Hydrogen production

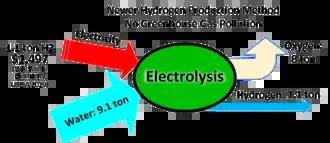
Illustrating inputs and outputs of electrolysis of water, for production of hydrogen and no greenhouse gas

Decomposing water, the latter carrier, requires electrical or heat input, generated from some primary energy source (fossil fuel, nuclear power or a renewable energy). Hydrogen produced by electrolysis of water using renewable energy sources such as wind and solar power, referred to as green hydrogen. When derived from natural gas by zero greenhouse emission methane pyrolysis, it is referred to as turquoise hydrogen.